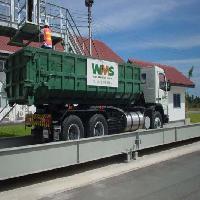
Weather: sun or clear